English literature

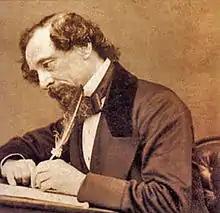
Charles Dickens

The works of Jane Austen critique the novels of sensibility of the second half of the 18th century and are part of the transition to 19th-century realism. Her plots in novels such as "Pride and Prejudice" (1813) and "Emma" (1815), though fundamentally comic, highlight the dependence of women on marriage to secure social standing and economic security.